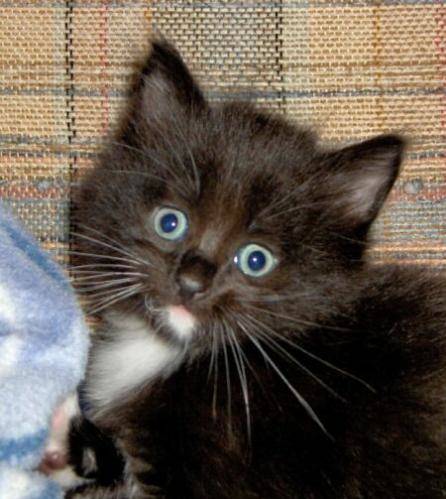
Label: cat